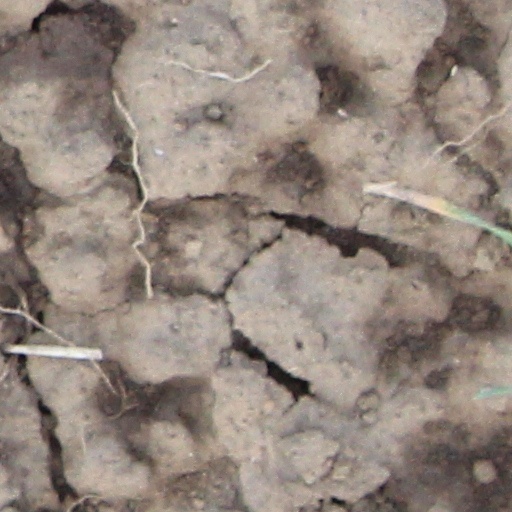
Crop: wheat